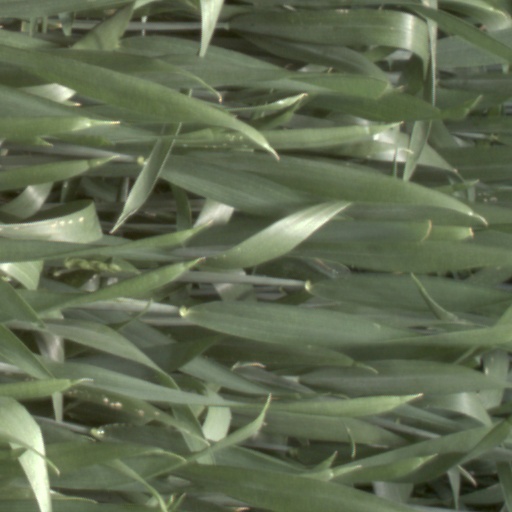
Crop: wheat